Jorge Inglés

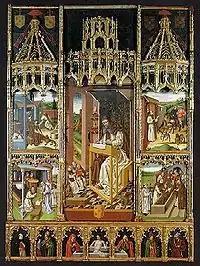
St. Jerome retable

Jorge Inglés ("fl" c. 1450) was a painter and illuminator who was active in Castile in the mid–15th century.